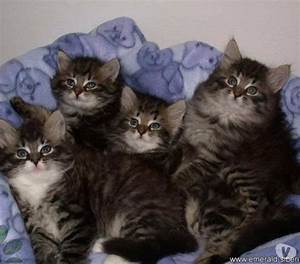
Label: gatto